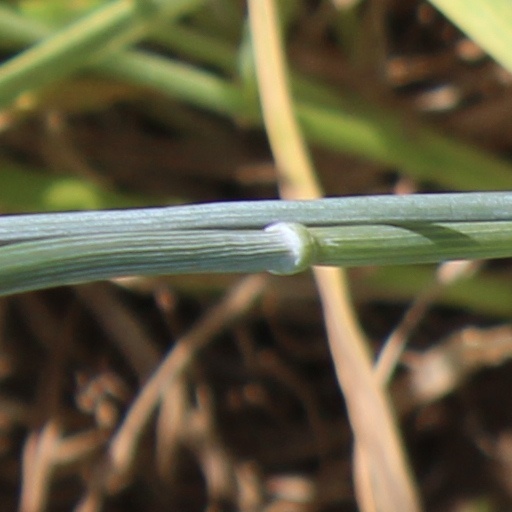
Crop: wheat